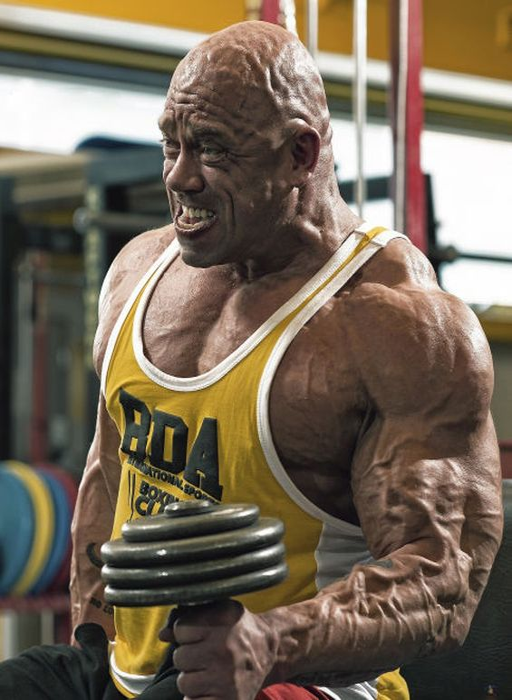
this man looks just likethe thing